Rajen Prasad

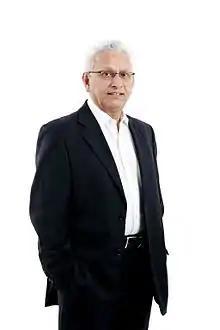

Rajen Prasad (born 1947) is a New Zealand academic and politician. He was a Member of the House of Representatives for the Labour Party from 2008 to 2014.